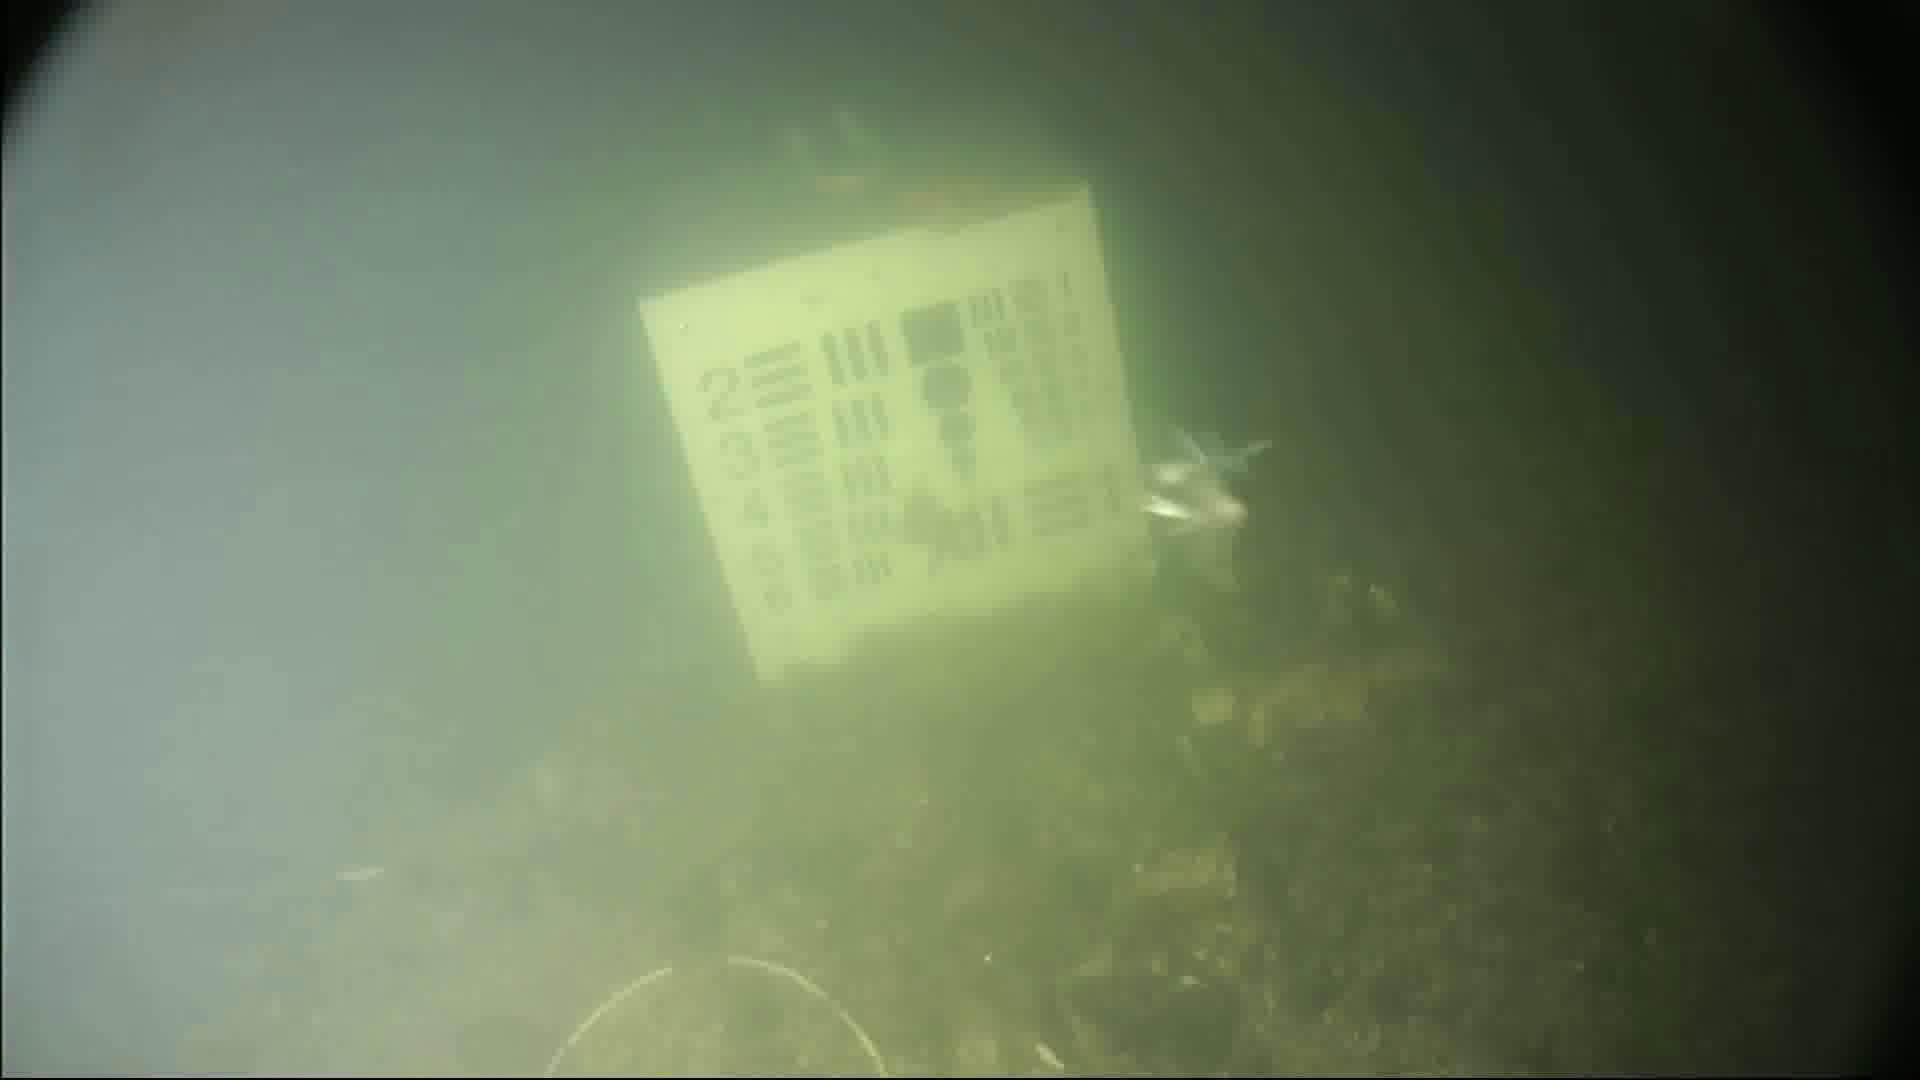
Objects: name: starfish
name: crab